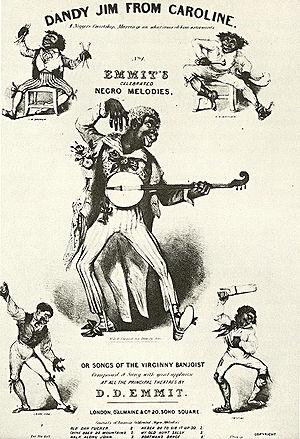
Pendant la guerre de Sécession, le nombre d'Afro-Américains qui se sont enrôlés dans l'Armée de l'Union a été de 186 097, formant 163 unités militaires. Un plus grand nombre encore s'est enrôlé dans l'Union Navy. Il s'agissait de noirs libres, d'affranchis, ou d'esclaves
Nègre est un substantif masculin à l'origine, synonyme de l'adjectif « noir » et qui a pris au fil des années en français standard un caractère péjoratif pour désigner les Noirs ; en créole haïtien, le mot « nèg » veut simplement dire « homme ».